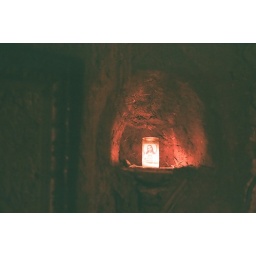
Jesus candle in adobe wall